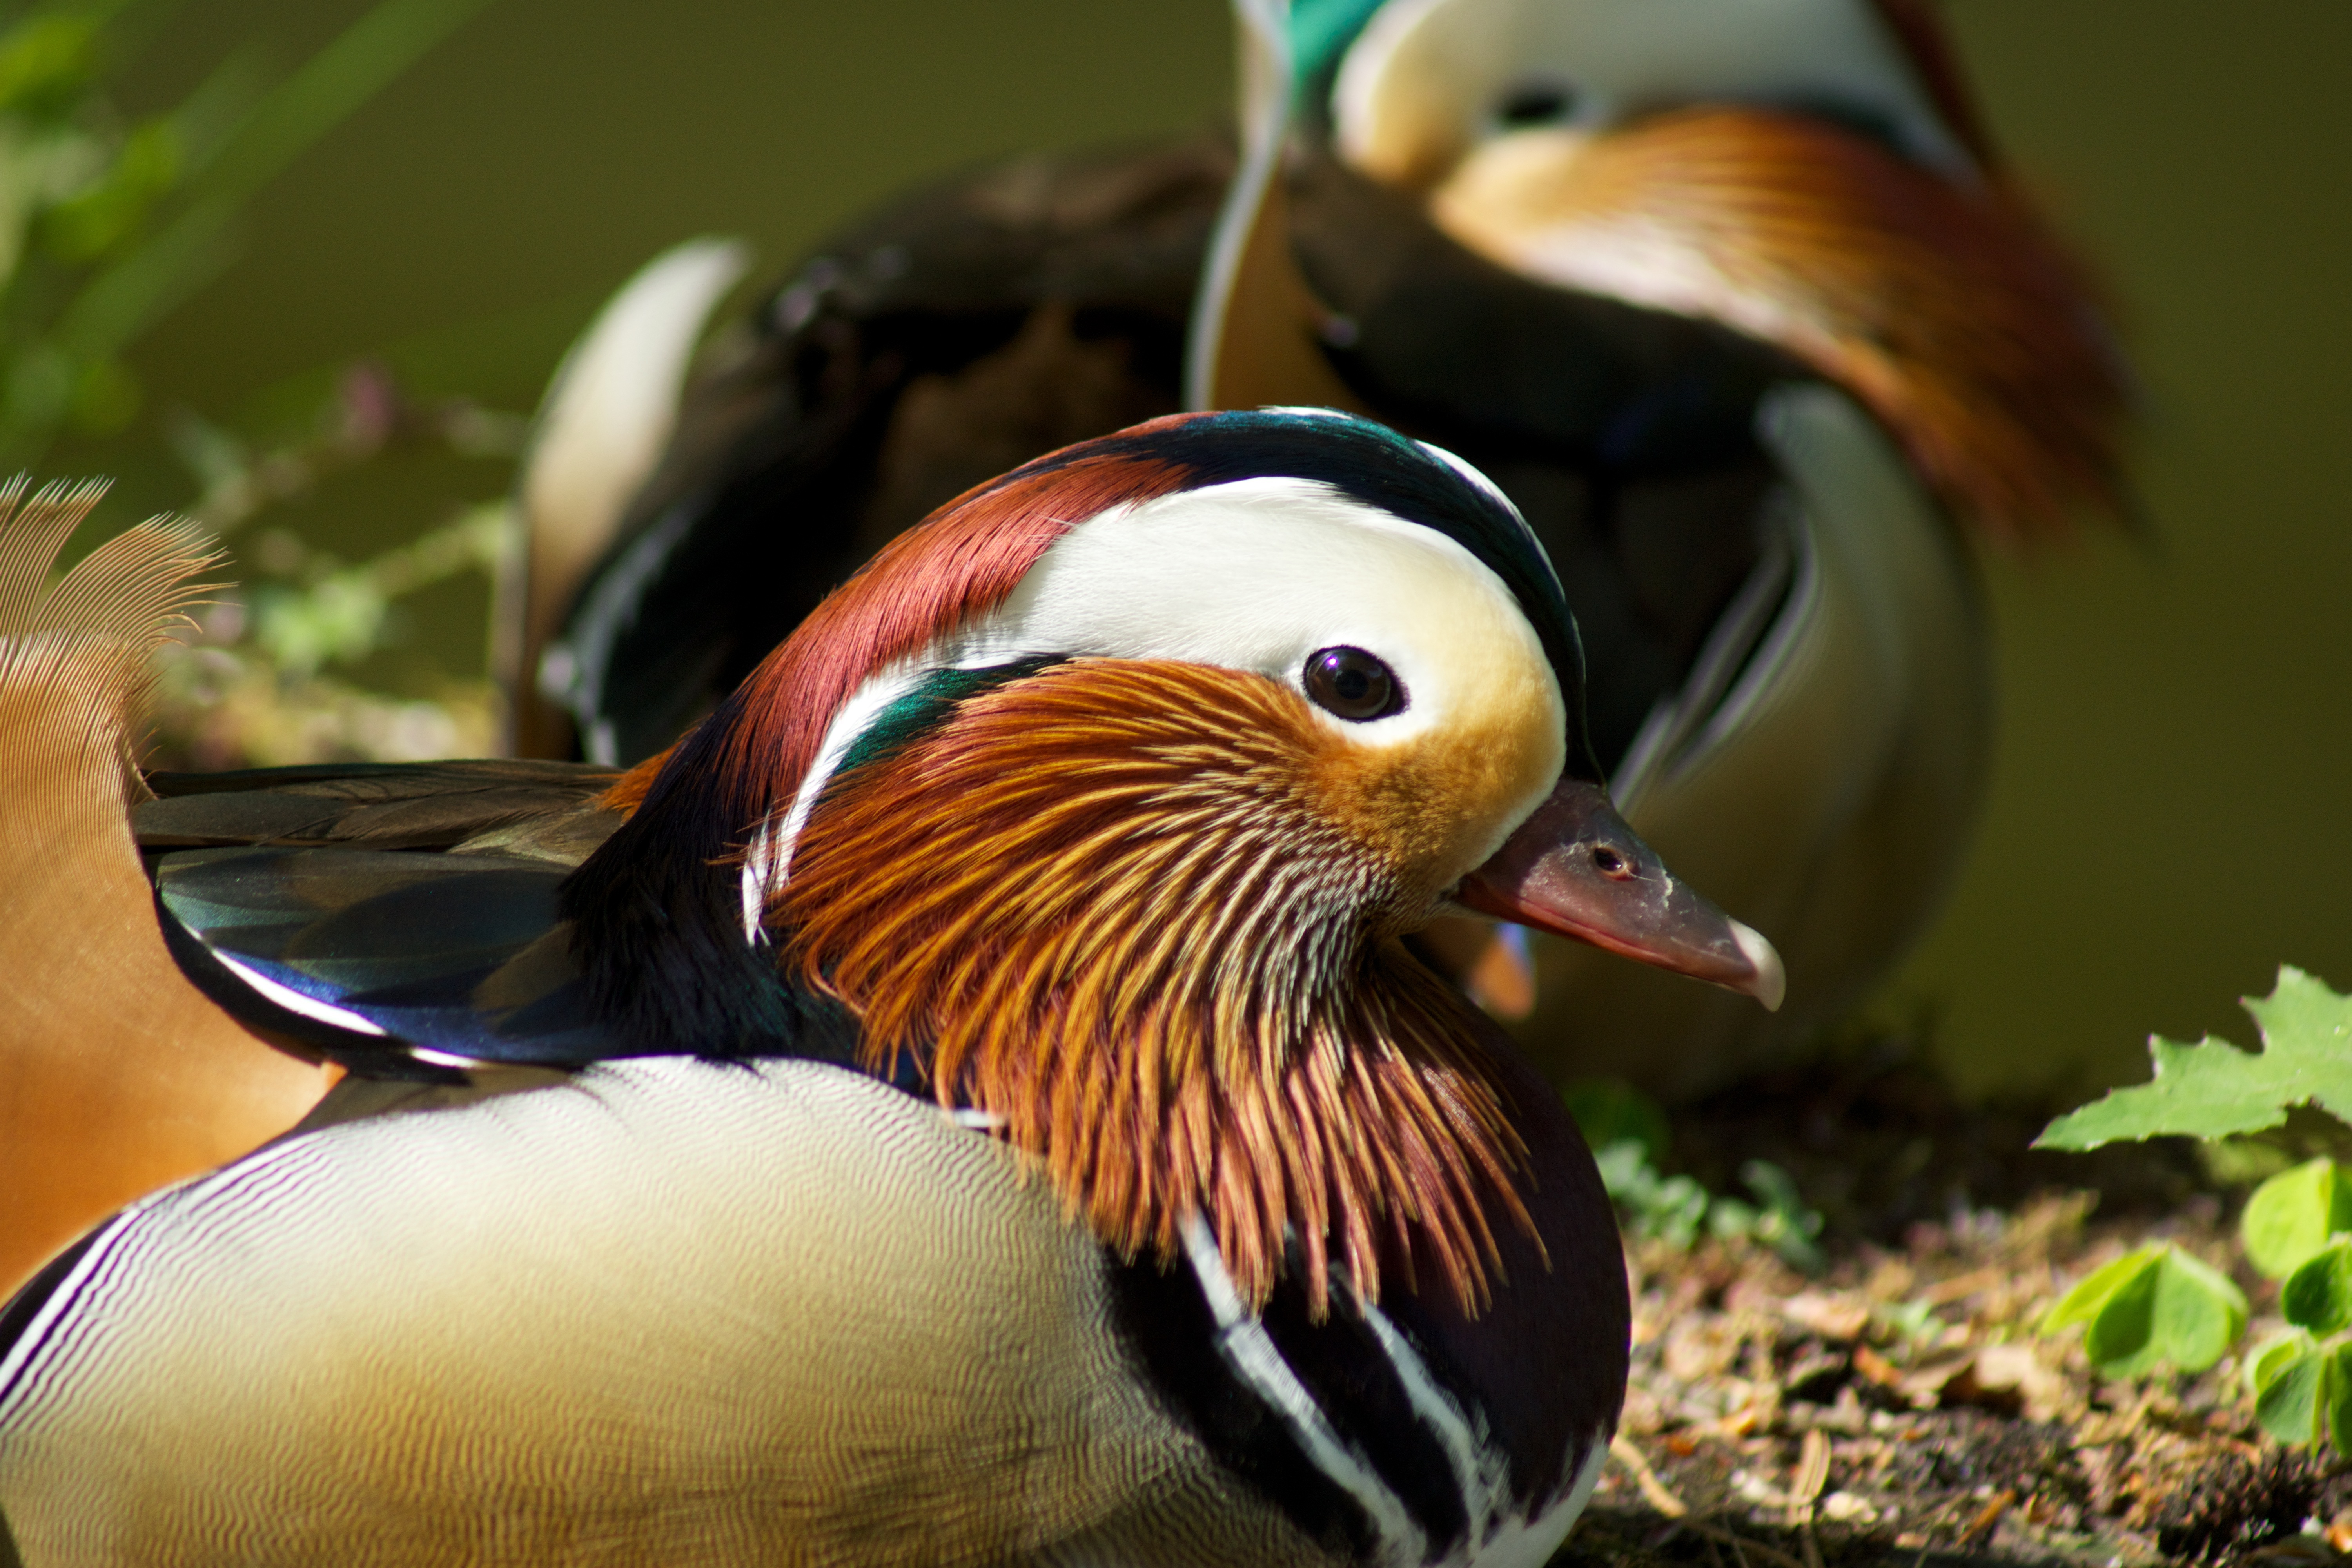
water, nature, bird, animal, wildlife, portrait, beak, color, colorful, close, fauna, plumage, close up, duck, vertebrate, creature, beautiful, bill, waterfowl, toucan, water bird, animal world, wildlife photography, animal portrait, ducks geese and swans